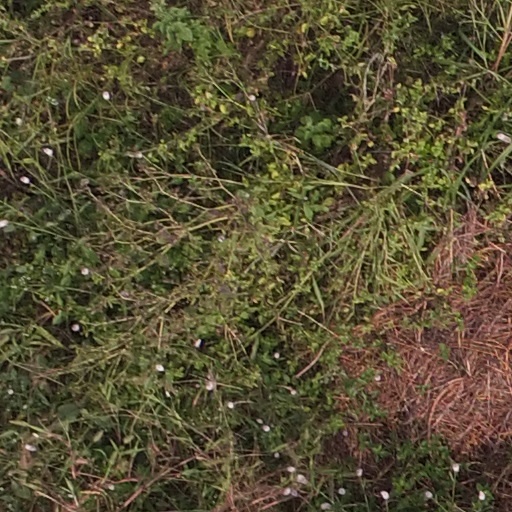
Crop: maize; corn